Cycloid

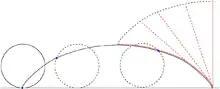
Generation of the involute of the cycloid unwrapping a tense wire placed on half cycloid arc (red marked)

The involute of the cycloid has exactly the same shape as the cycloid it originates from. This can be visualized as the path traced by the tip of a wire initially lying on a half arch of the cycloid: as it unrolls while remaining tangent to the original cycloid, it describes a new cycloid (see also cycloidal pendulum and arc length).